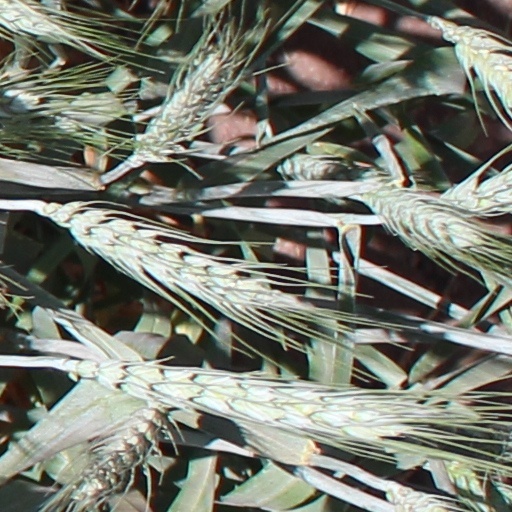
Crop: wheat